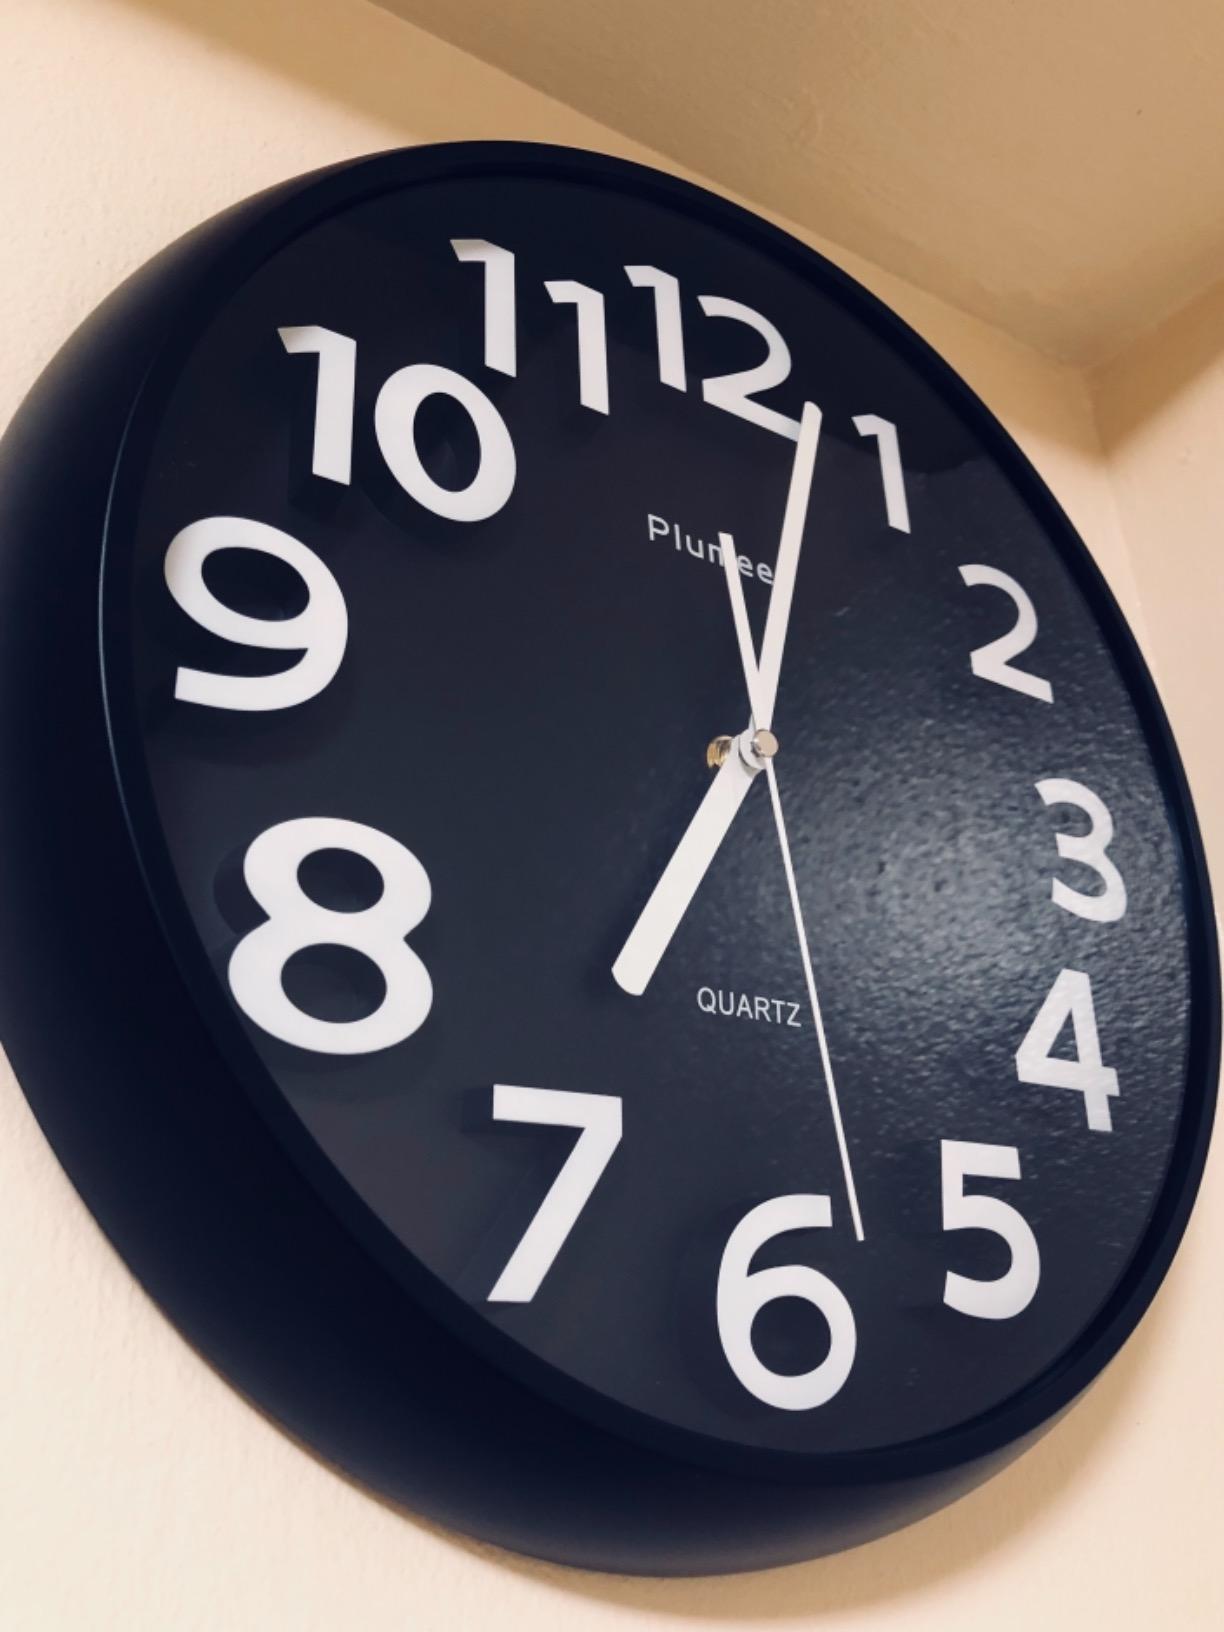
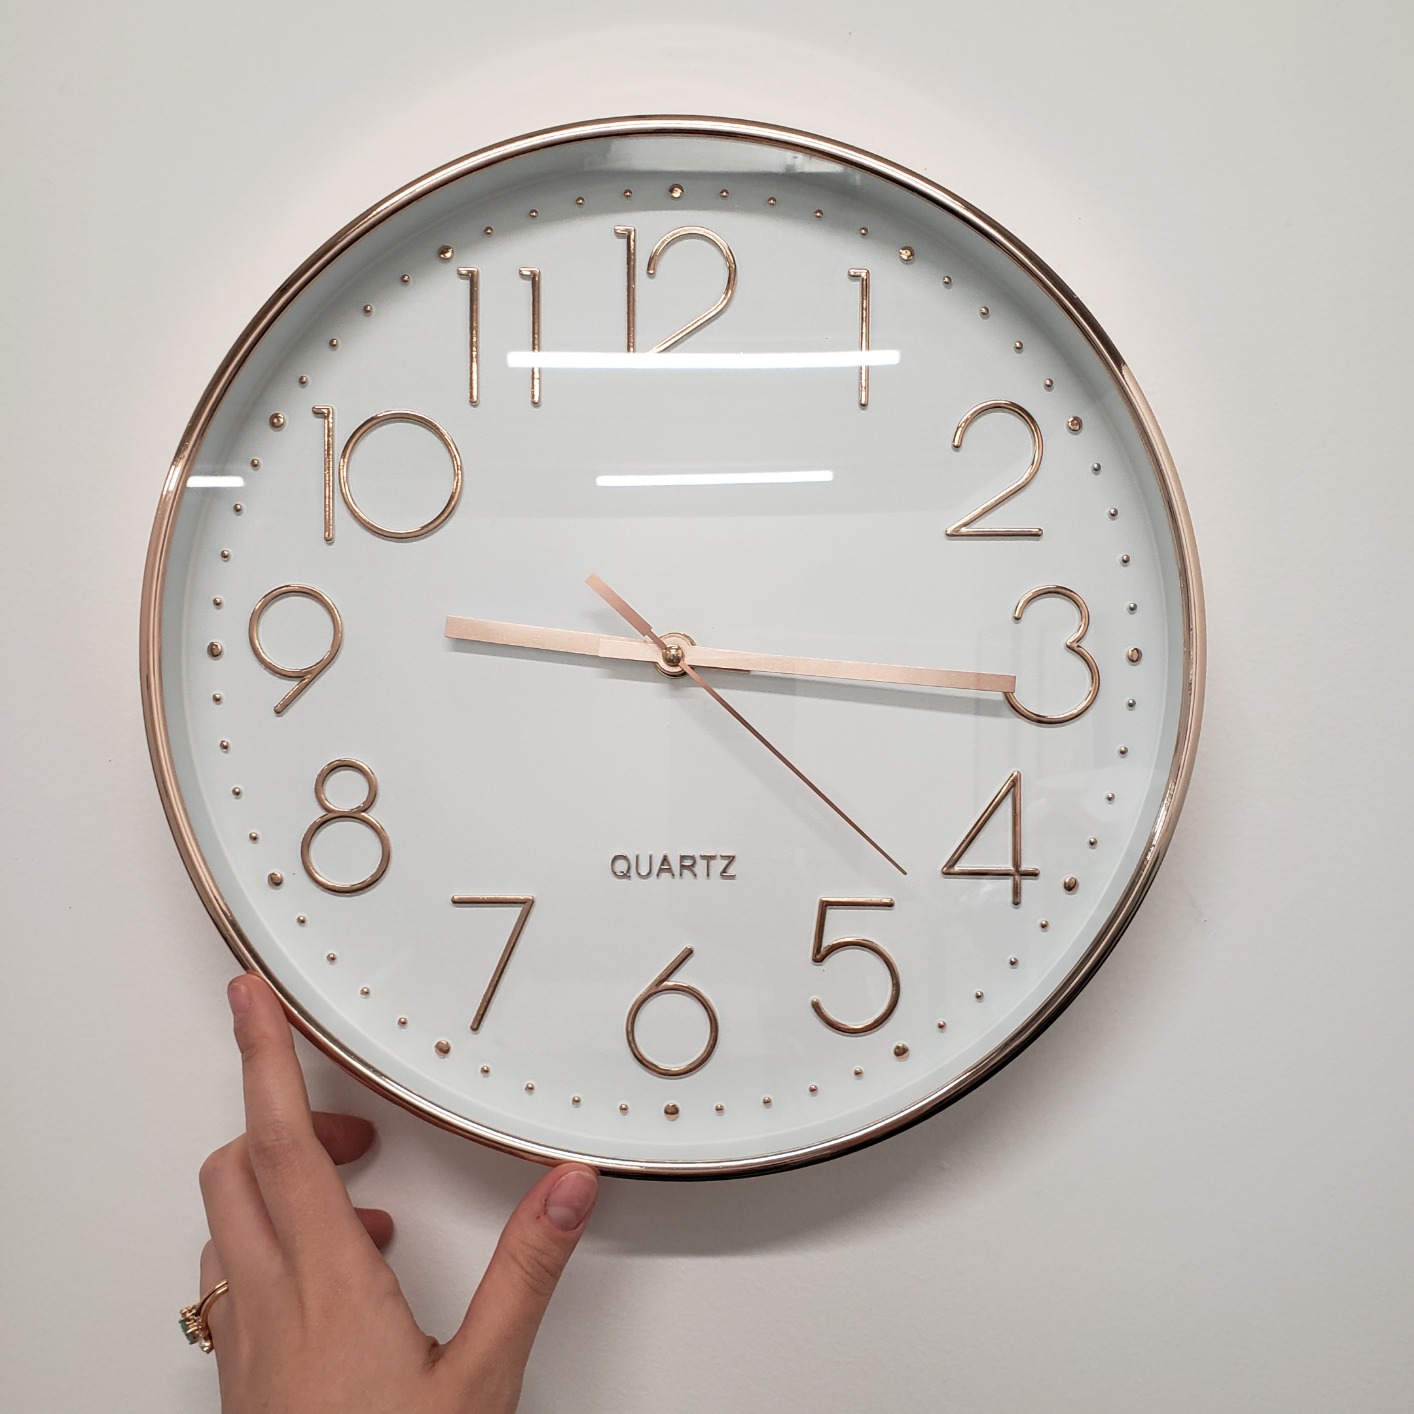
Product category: clock
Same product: no